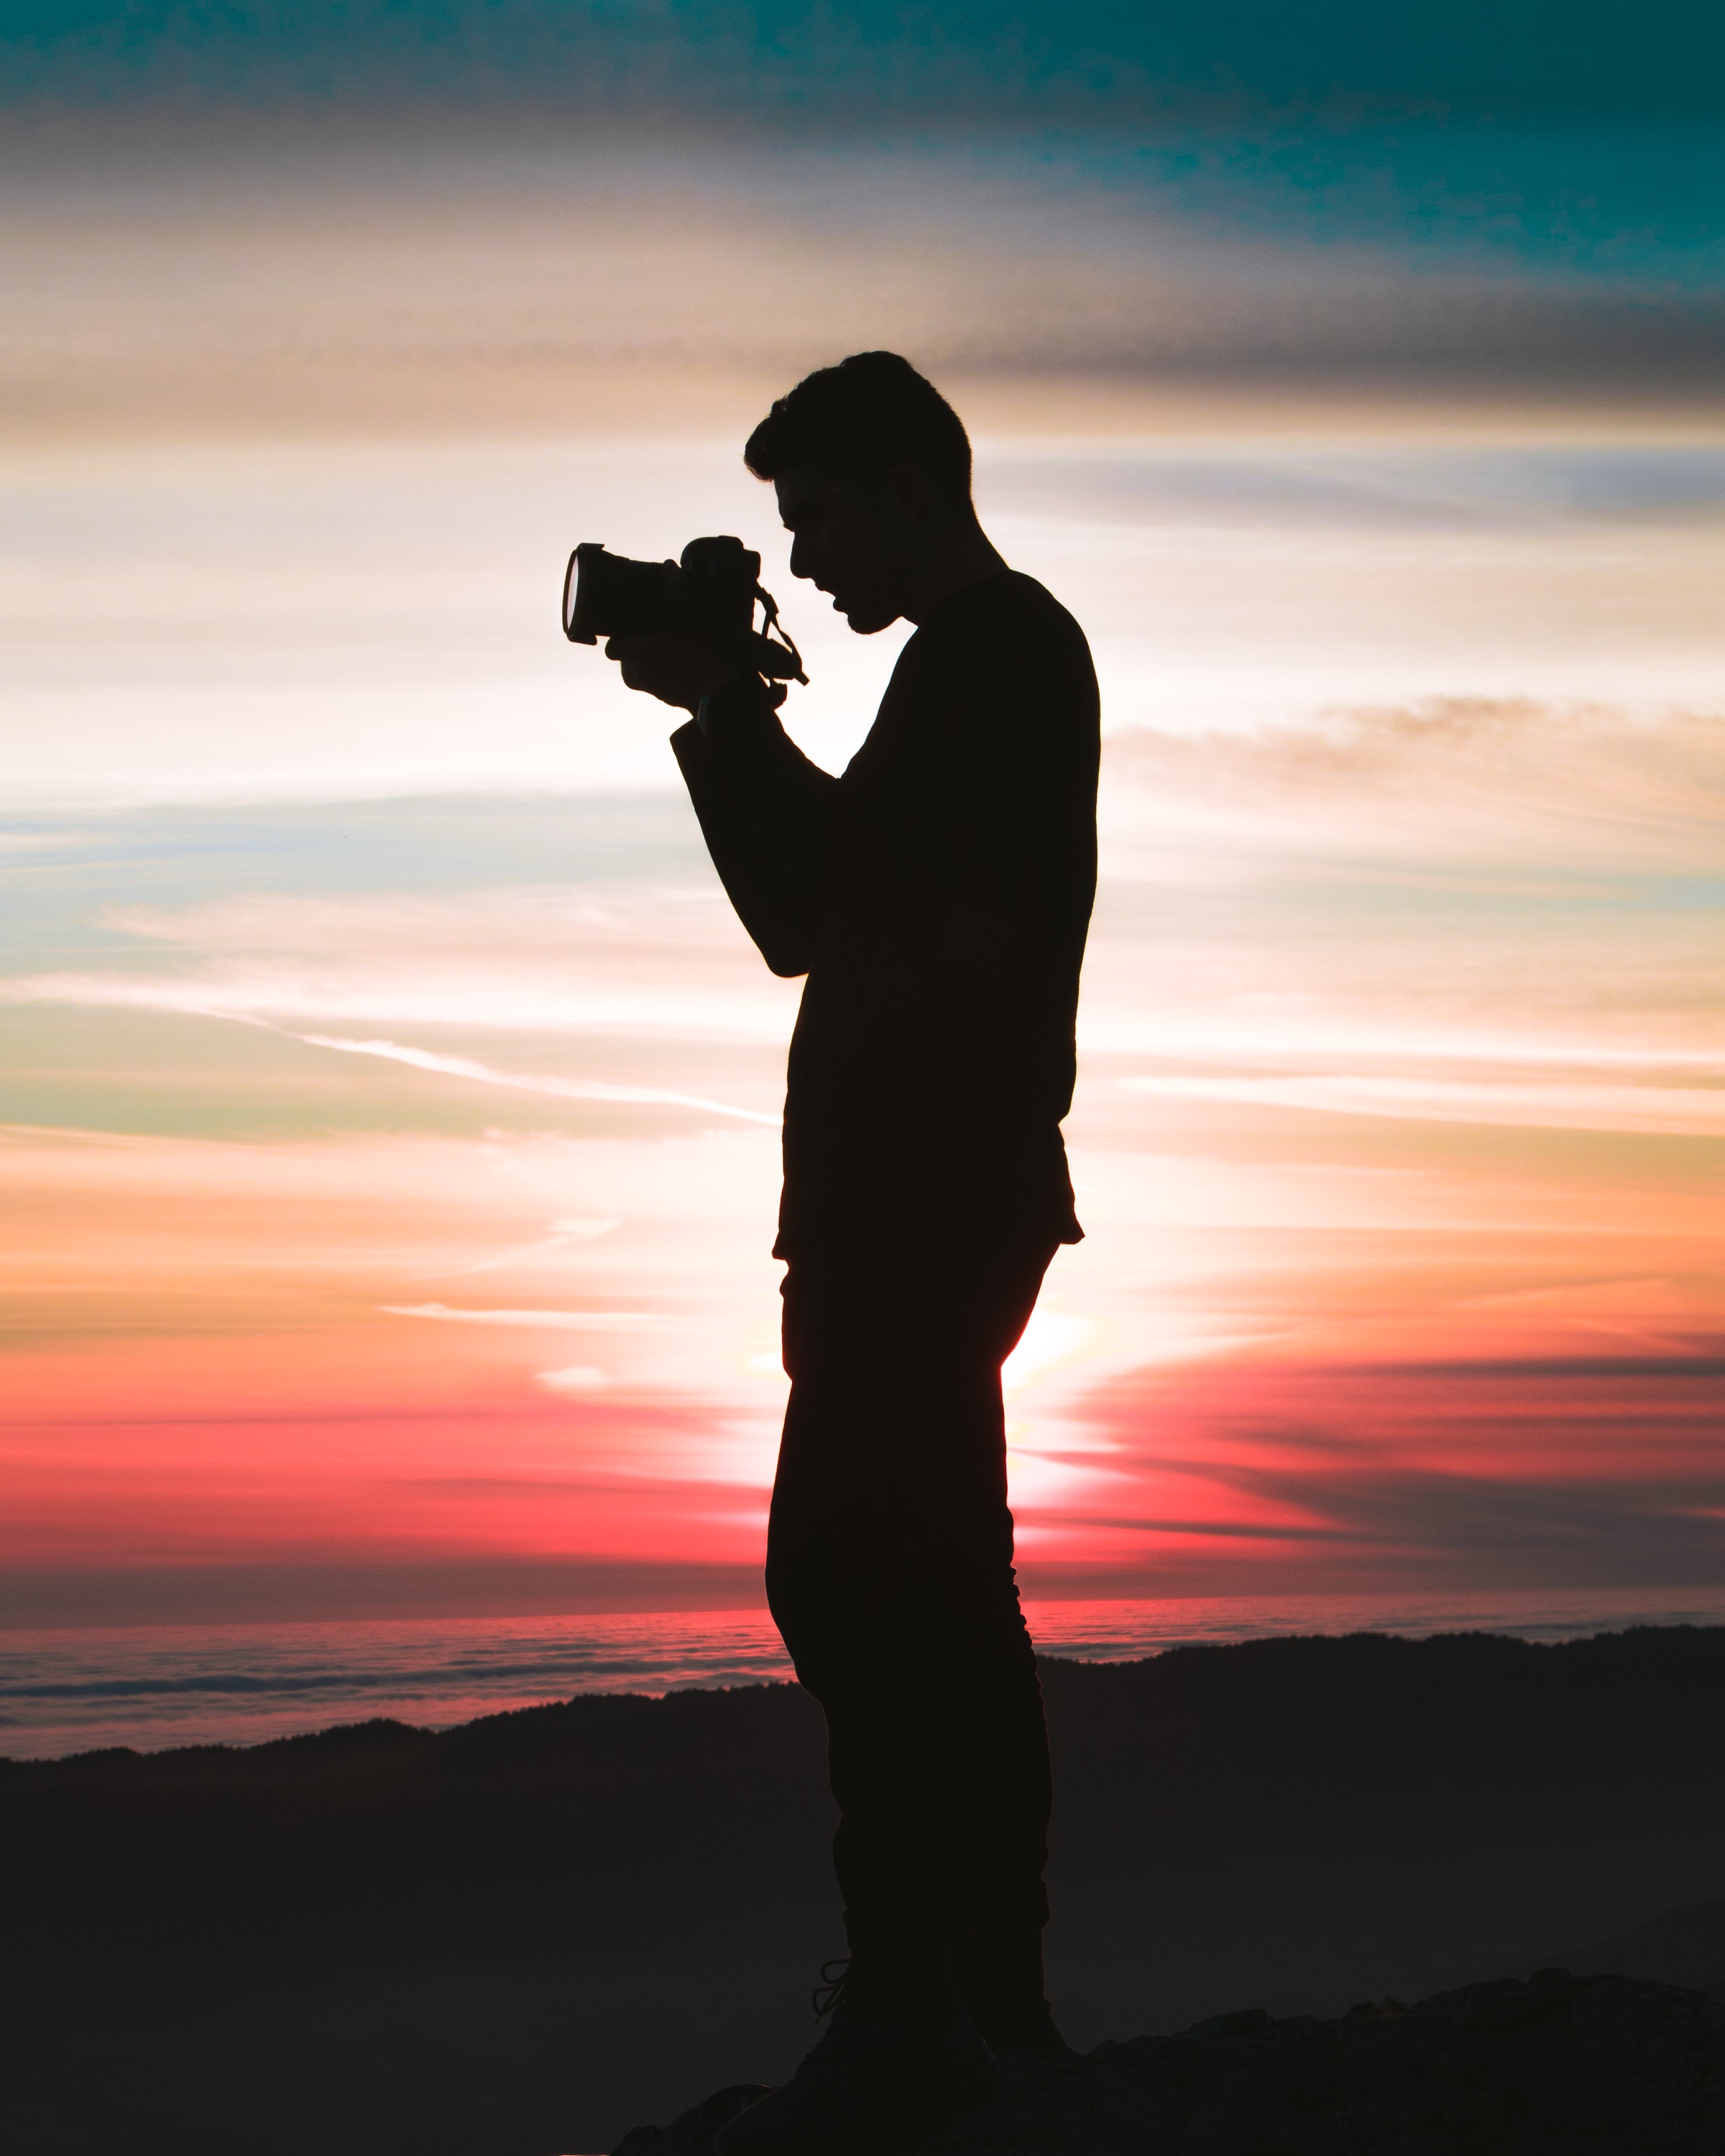
man, horizon, silhouette, sunrise, sunset, dawn, dusk, romance, photograph, emotion